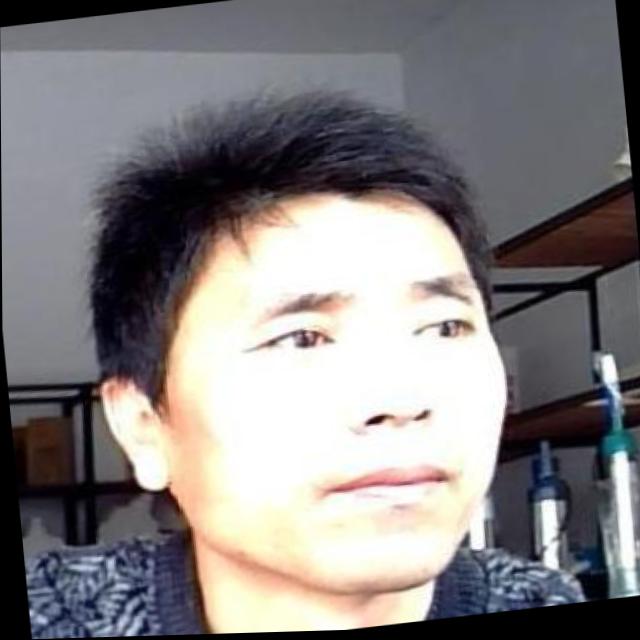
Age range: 21-44